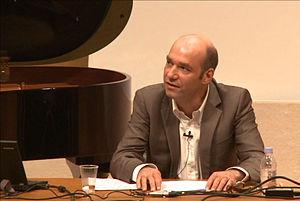
Jérôme Ducros le 20 décembre 2012 au Collège de France
Jérôme Ducros est un pianiste et compositeur français né à Avignon le 30 novembre 1974.